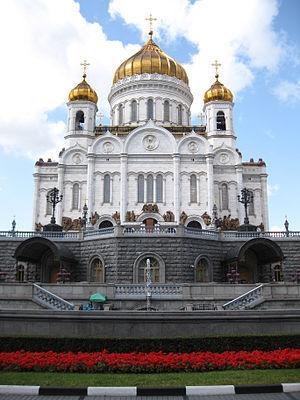
Façade est de la cathédrale du Christ-Sauveur, vue du parc avoisinant.